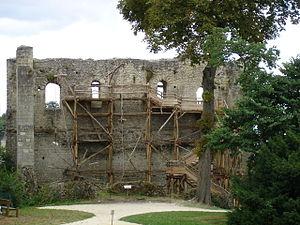
Donjon de Langeais, bâti par Foulques Nerra
Foulques III, dit Foulques Nerra, en raison de son teint sombre, né vers 965/970 et mort à Metz le 21 juin 1040, fut comte d'Anjou de 987 à 1040. Il a marqué l'histoire de son temps par sa violence et les actions entreprises pour se racheter de ses crimes.
Cet article présente l'histoire de l'Anjou depuis la Préhistoire jusqu'à la Révolution française. Elle couvre notamment les périodes du comté d'Anjou et du duché d'Anjou. Pour l'histoire plus récente, de la Révolution à nos jours, voir l'article Maine-et-Loire.